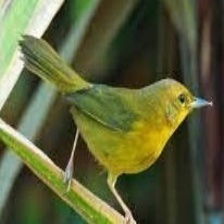
Species: ALTAMIRA YELLOWTHROAT
Scientific name: GEOTHLYPIS FLAVOVELATA